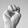
ASL letter: M